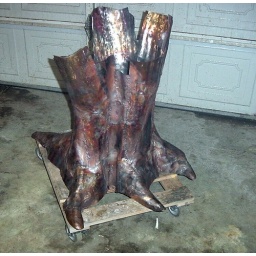
Still building up the trunk of the tree and starting to put in the brances.